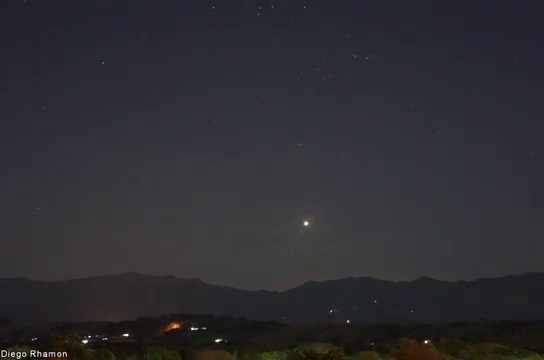
Fire: no
Smoke: no